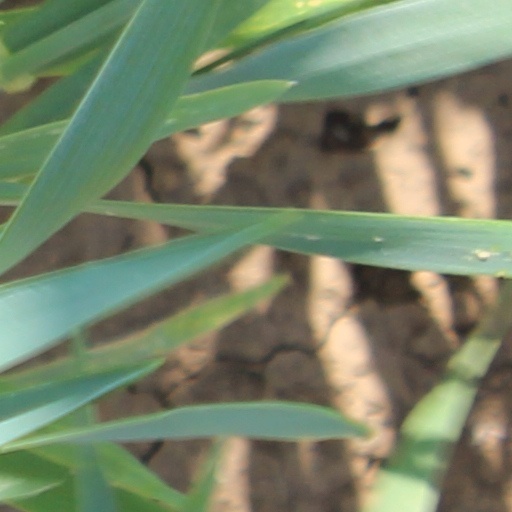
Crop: wheat